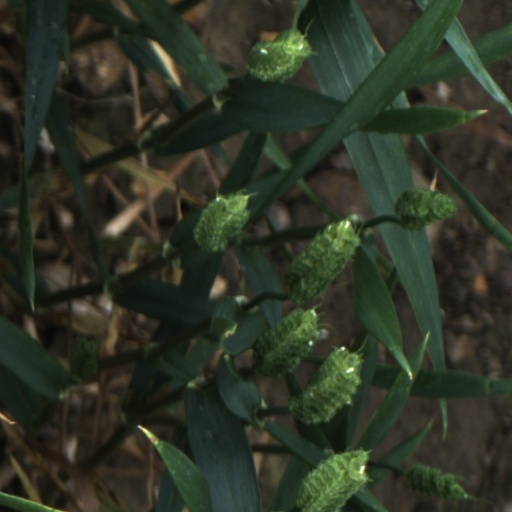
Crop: wheat